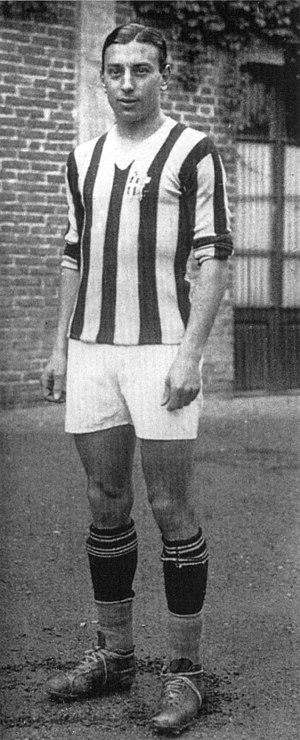
La saison 1928-1929 du Foot-Ball Club Juventus est la vingt-septième de l'histoire du club, créé trente-deux ans plus tôt en 1897.